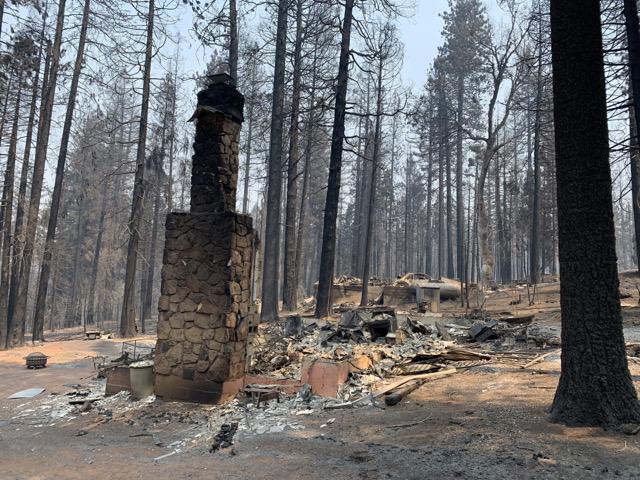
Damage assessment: destroyed